Atmospheric optics

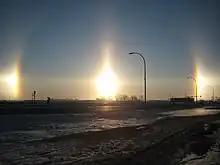
Very bright sundogs in Fargo, North Dakota. Note the halo arcs passing through each sun dog.

Sun dogs are a common type of halo, with the appearance of two subtly-colored bright spots to the left and right of the Sun, at a distance of about 22° and at the same elevation above the horizon. They are commonly caused by plate-shaped hexagonal ice crystals. These crystals tend to become horizontally aligned as they sink through the air, causing them to refract the sunlight to the left and right, resulting in the two sun dogs.